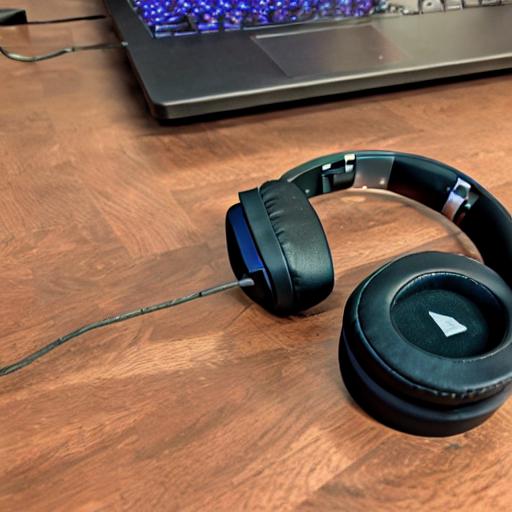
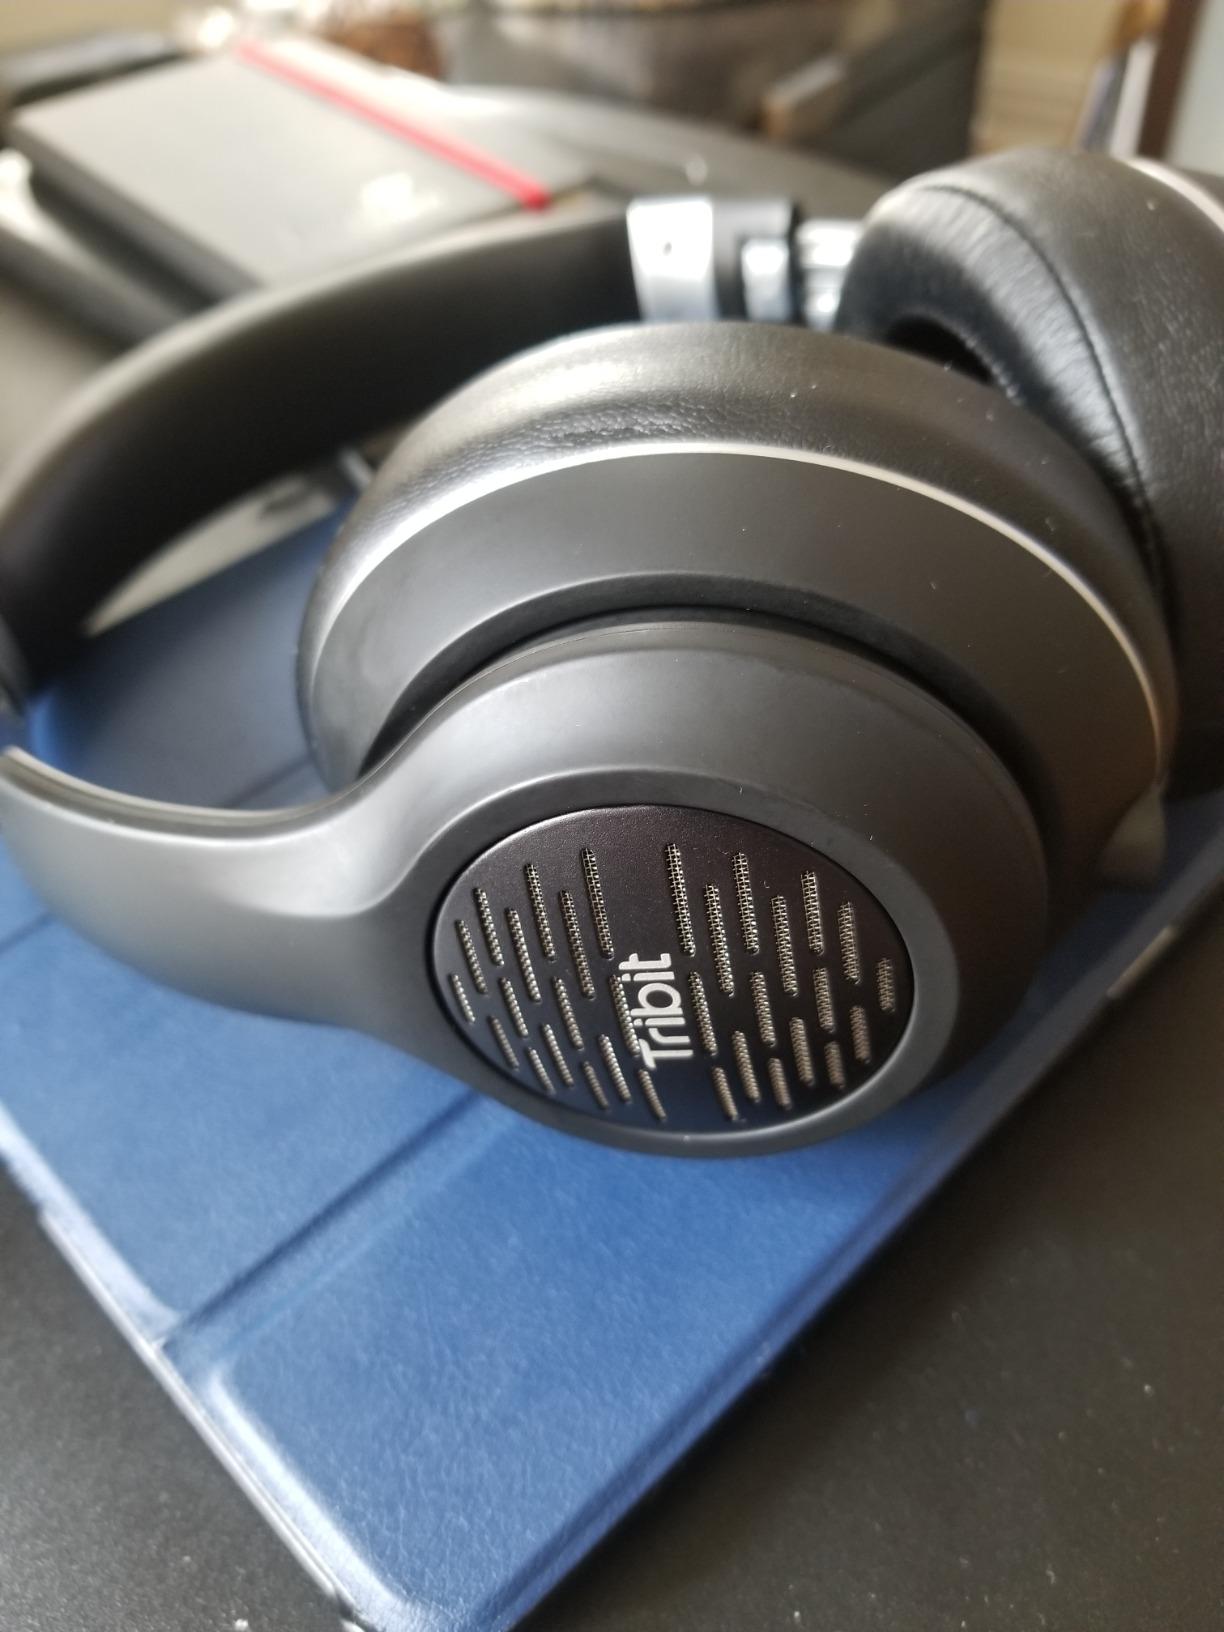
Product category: headphones
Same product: no